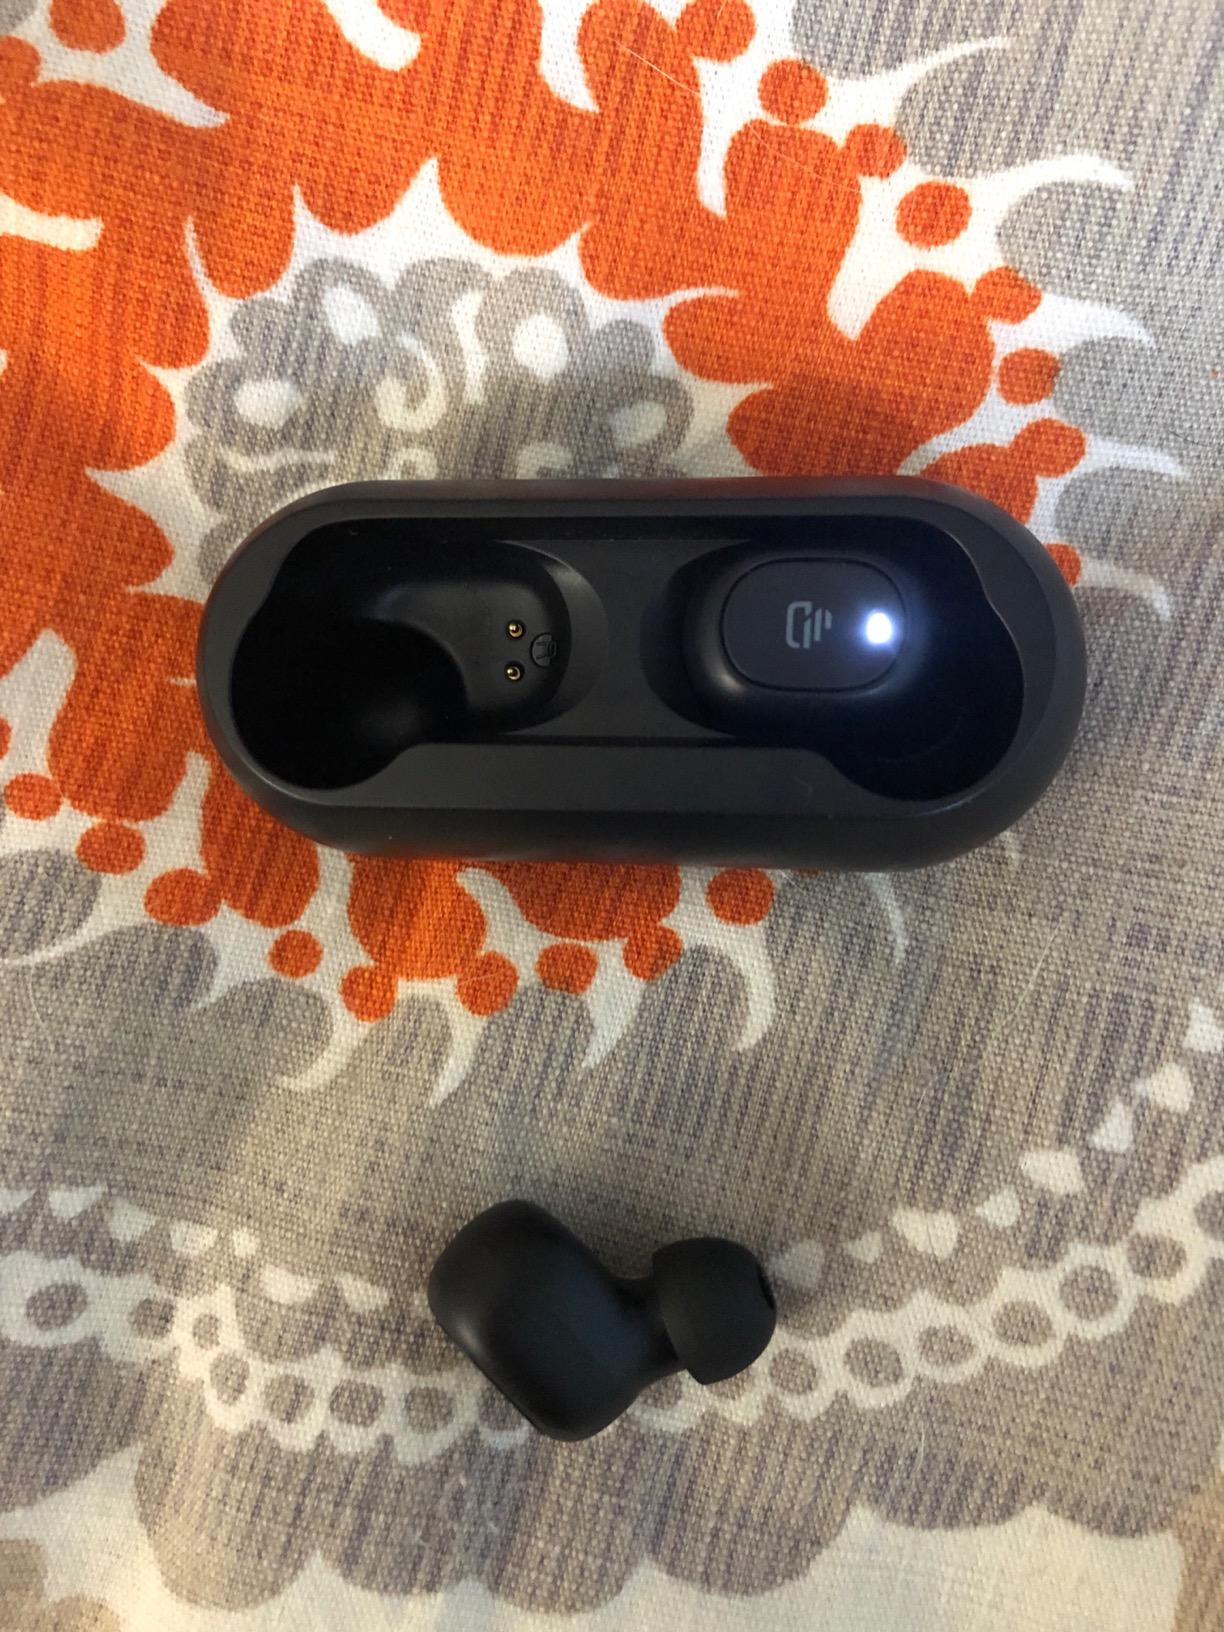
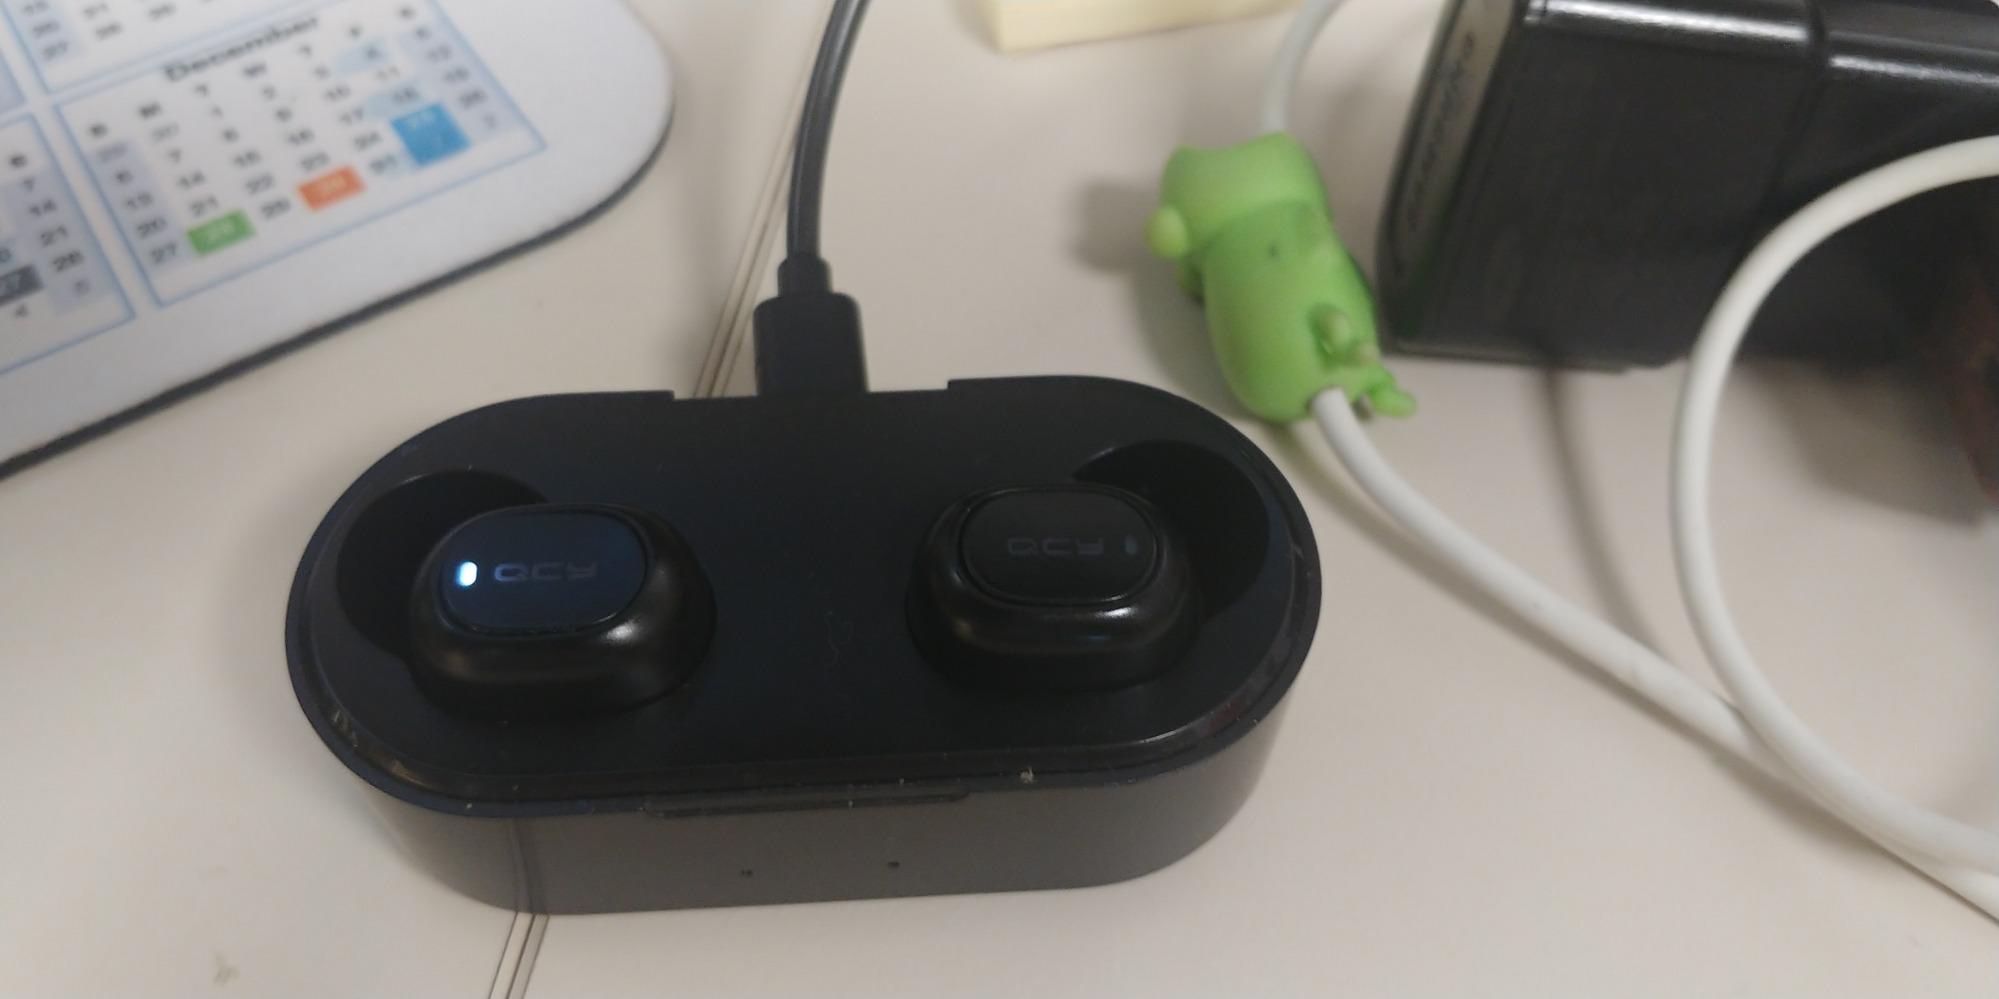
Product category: earbuds
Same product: no